Uzerche

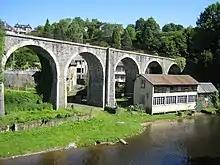
Viaduct of the PO-Corrèze with the tannery next to the Vézère

From the 15th century Uzerche's development went from strength to strength. Louis XI visited the city in 1463 and decided to assign half the seats of the royal assize court from his Senechal to Uzerche.